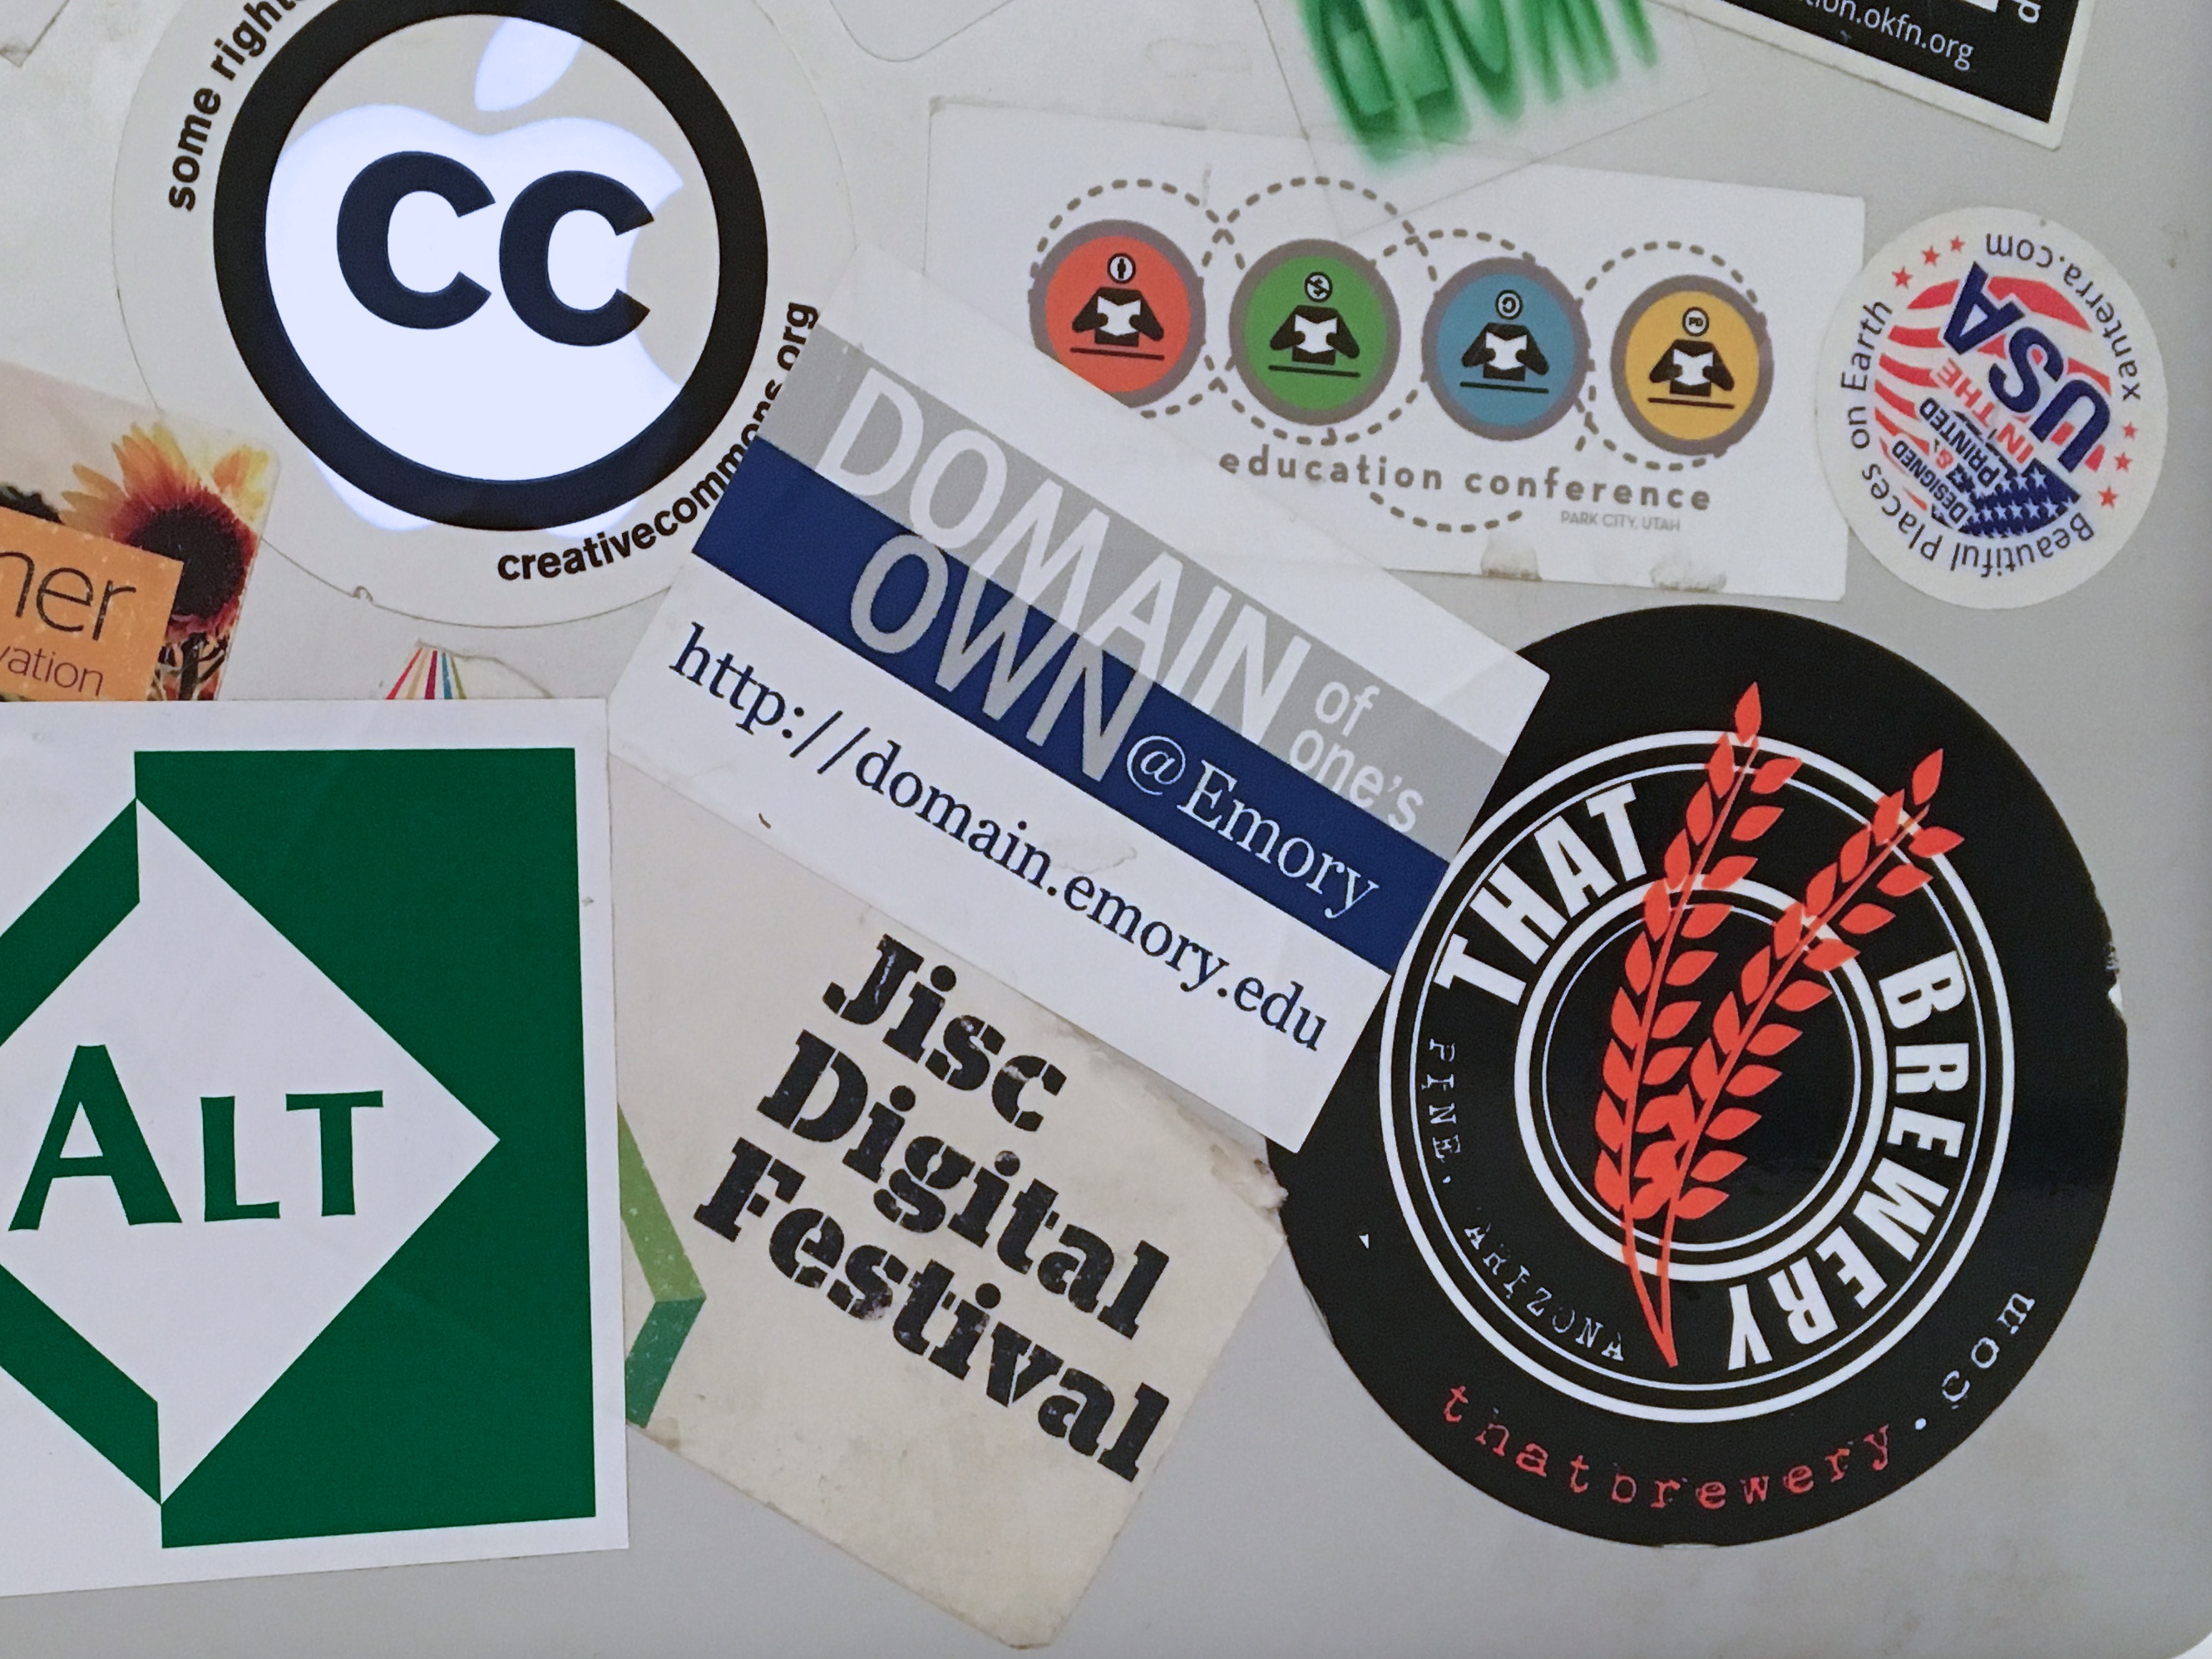
number, advertising, label, brand, font, vehicle registration plate